Albert I of Käfernburg

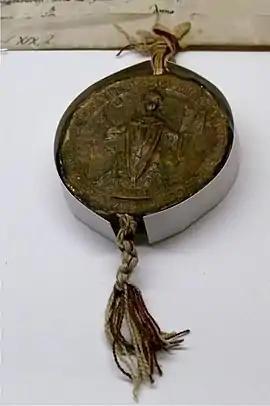
Seal of Archbishop Albert

Albert I of Käfernburg (– 15 October 1232) was Archbishop of Magdeburg from 1205 until his death.